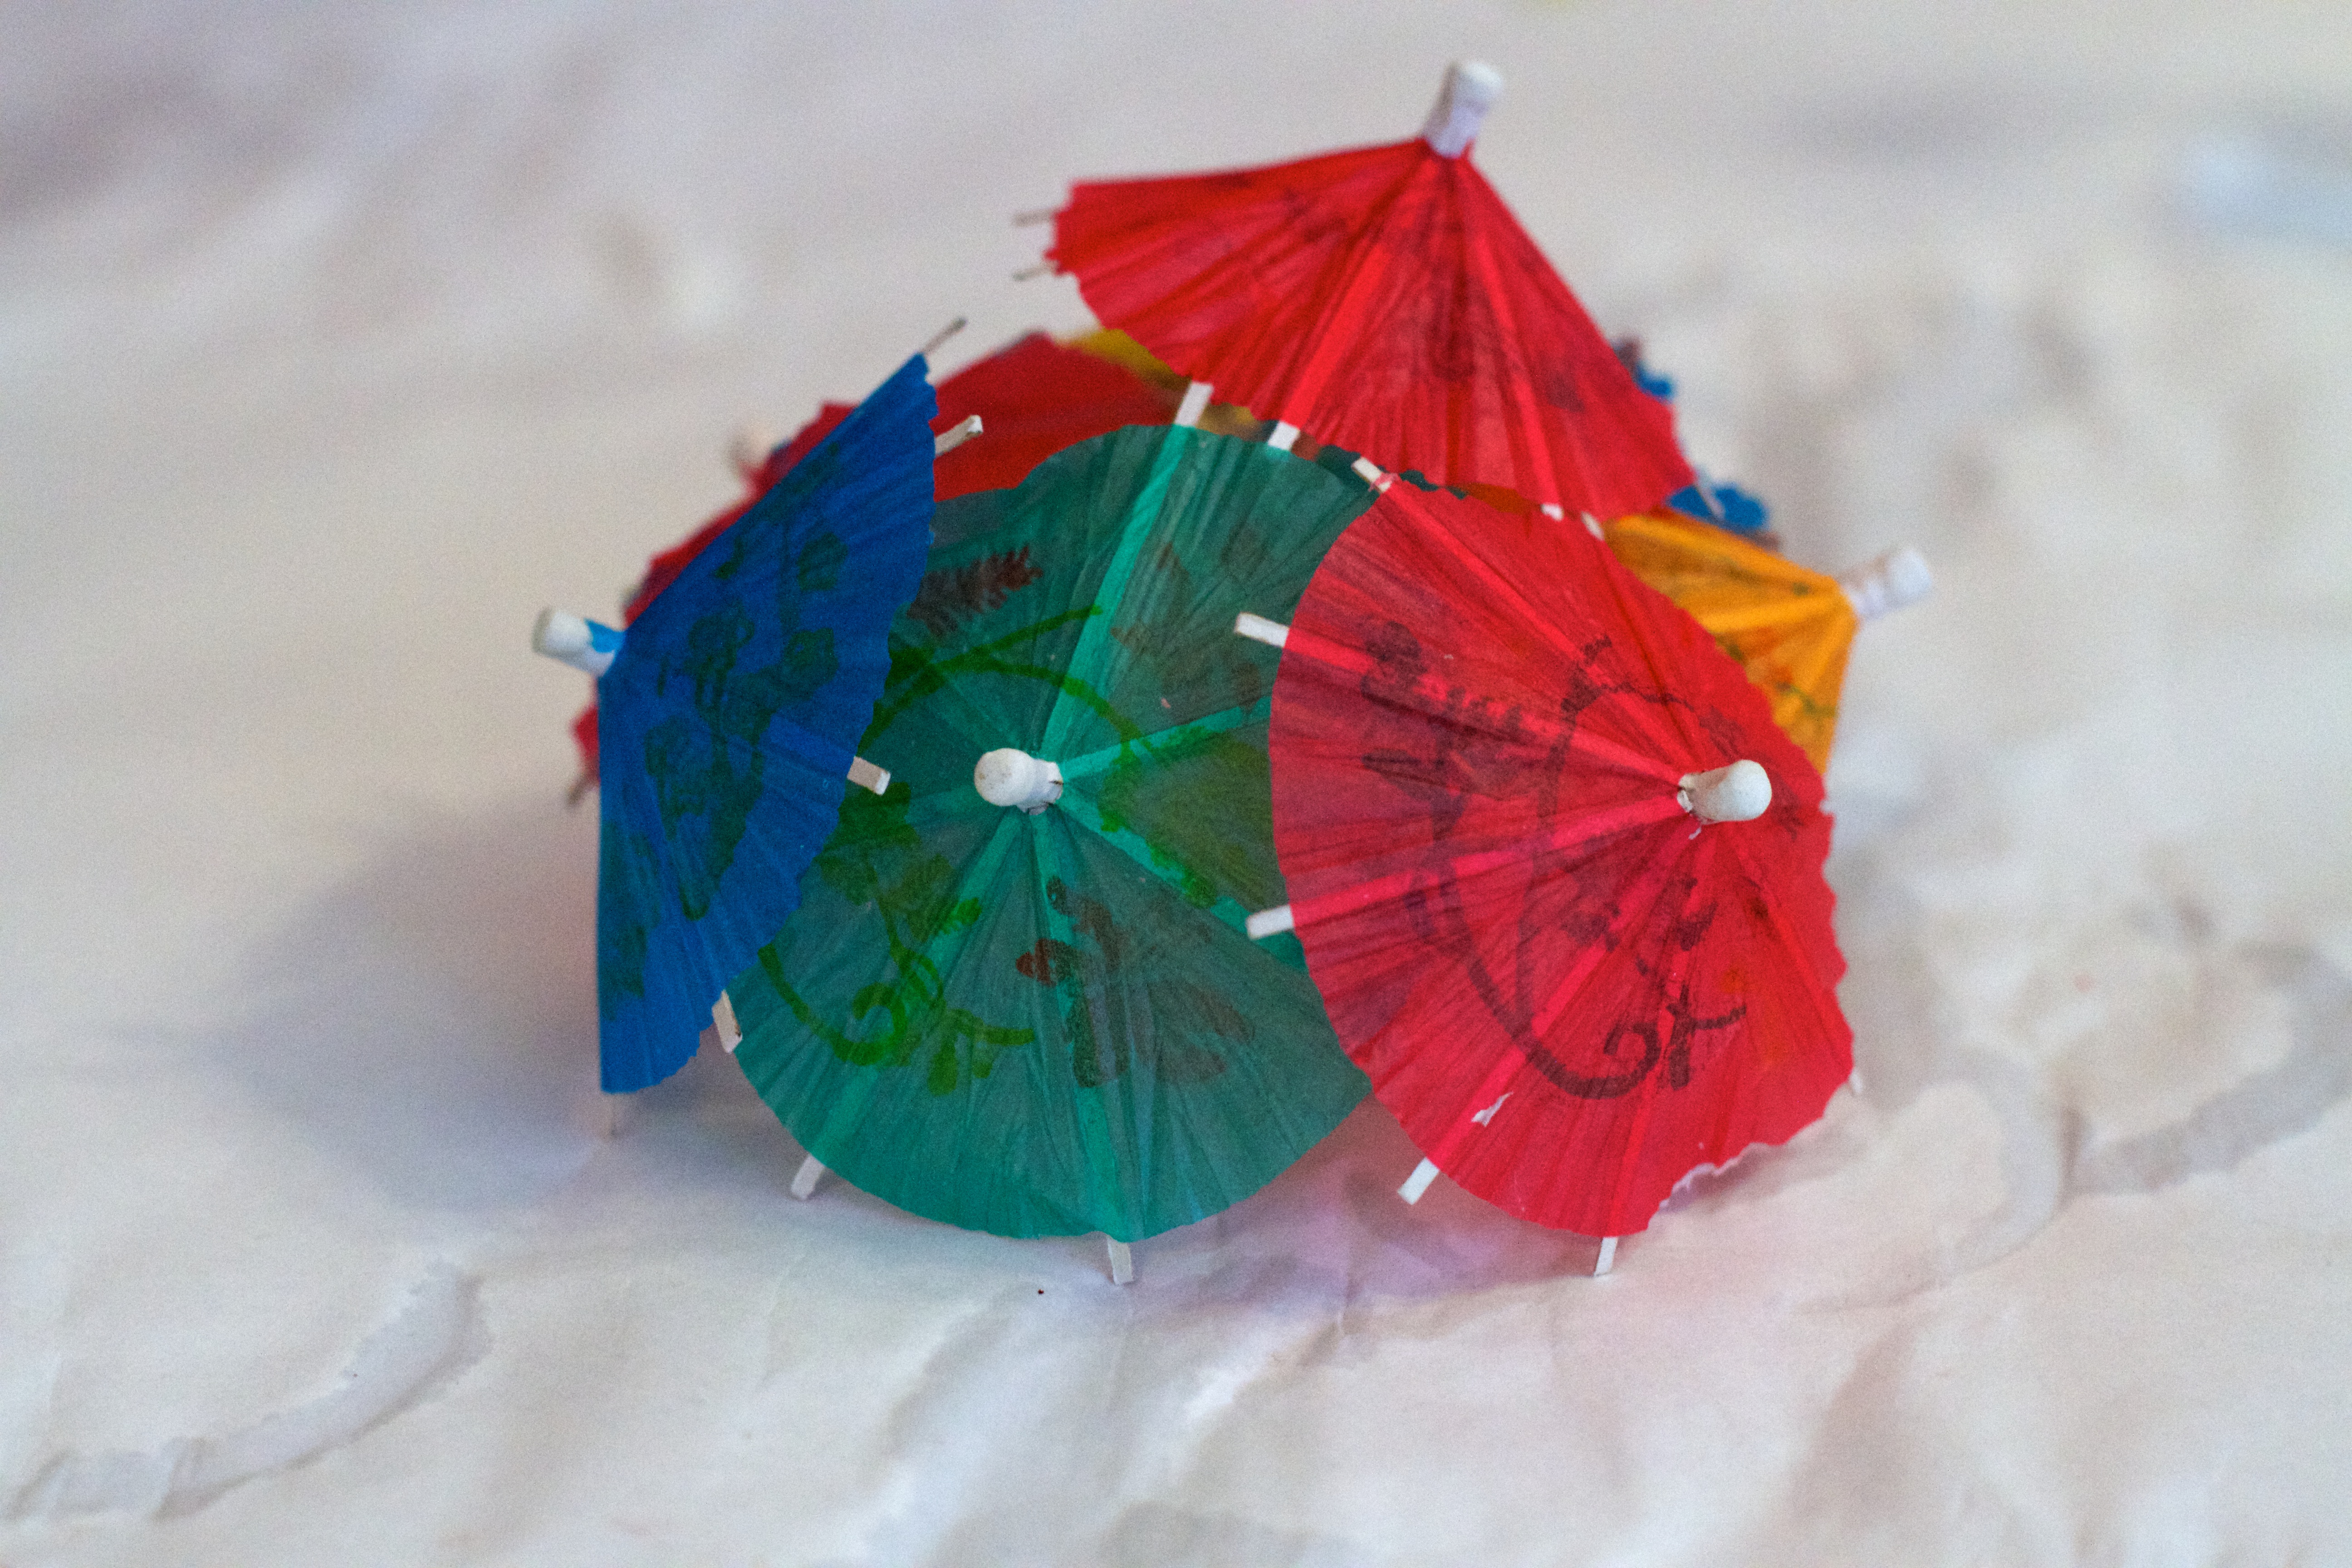
flower, petal, red, color, fashion accessory